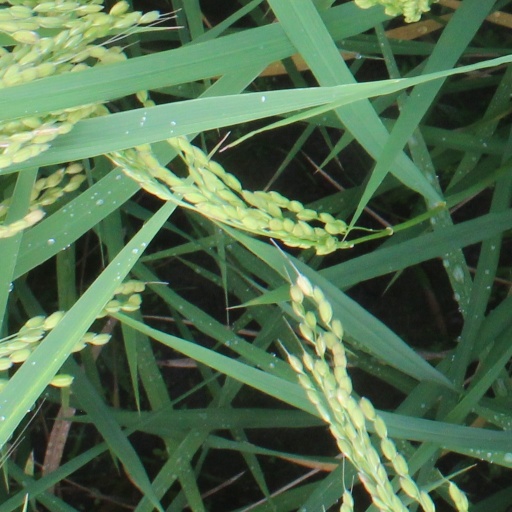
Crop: rice